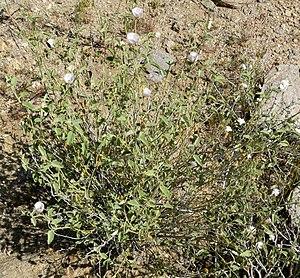
Hibiscus denudatus est une plante à fleurs de la famille des Malvaceae. Elle vit dans les régions désertiques du sud-ouest des États-Unis et du nord du Mexique. Il s'agit d'un arbuste à fleurs blanches, roses ou mauves.